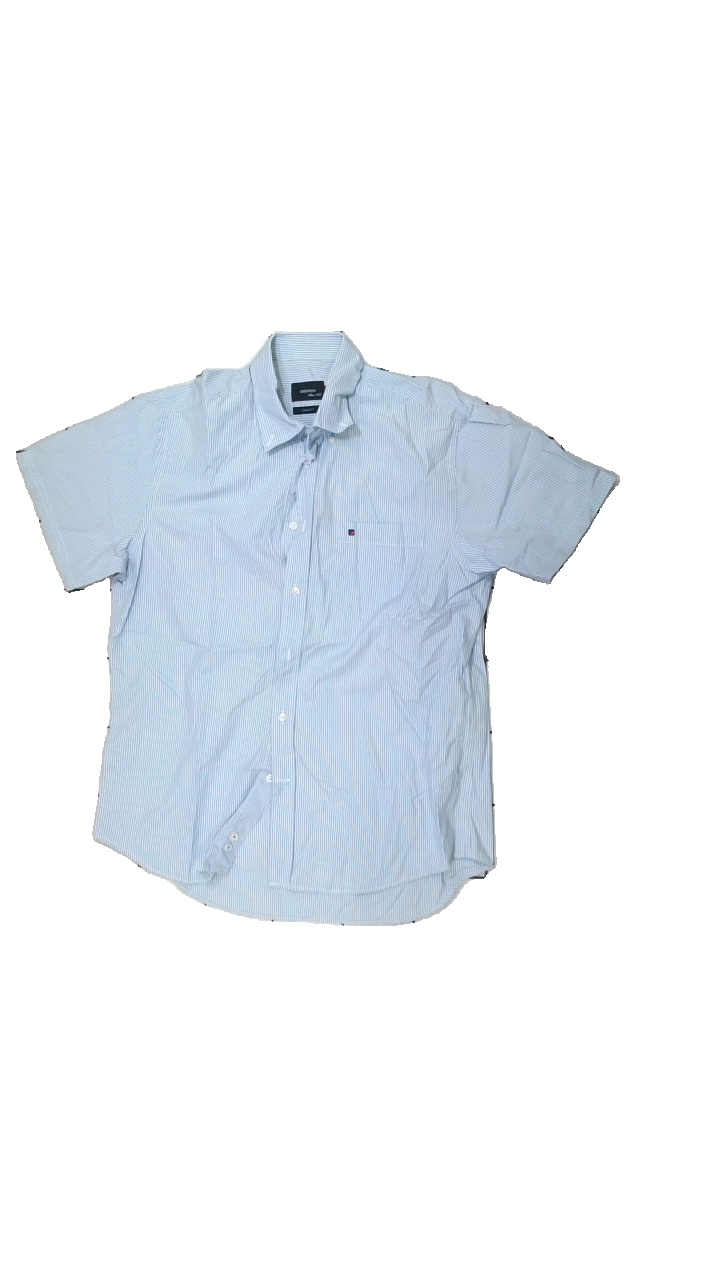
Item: Blazer (Ladies)
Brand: Redgreen
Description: blue shortsleeve shirt with stripes
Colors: Blue, White
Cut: Regular
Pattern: Striped
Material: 84% Cotton 14% Cont?
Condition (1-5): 3
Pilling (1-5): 5
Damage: stains
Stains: Minor
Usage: Export
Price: <50